Stella Araneta

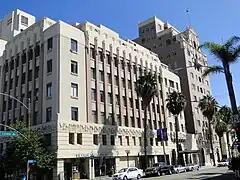
The historic Lafayette Hotel, where Marquez won the first Miss International title in 1960, in Long Beach. Since 1969, it has served as a luxury condominium building.

She became Miss Colombia in 1959, and competed in the Miss Universe 1960 pageant held in Miami Beach, Florida placing as a top 15 semi-finalist, at 6th—runner up placement.